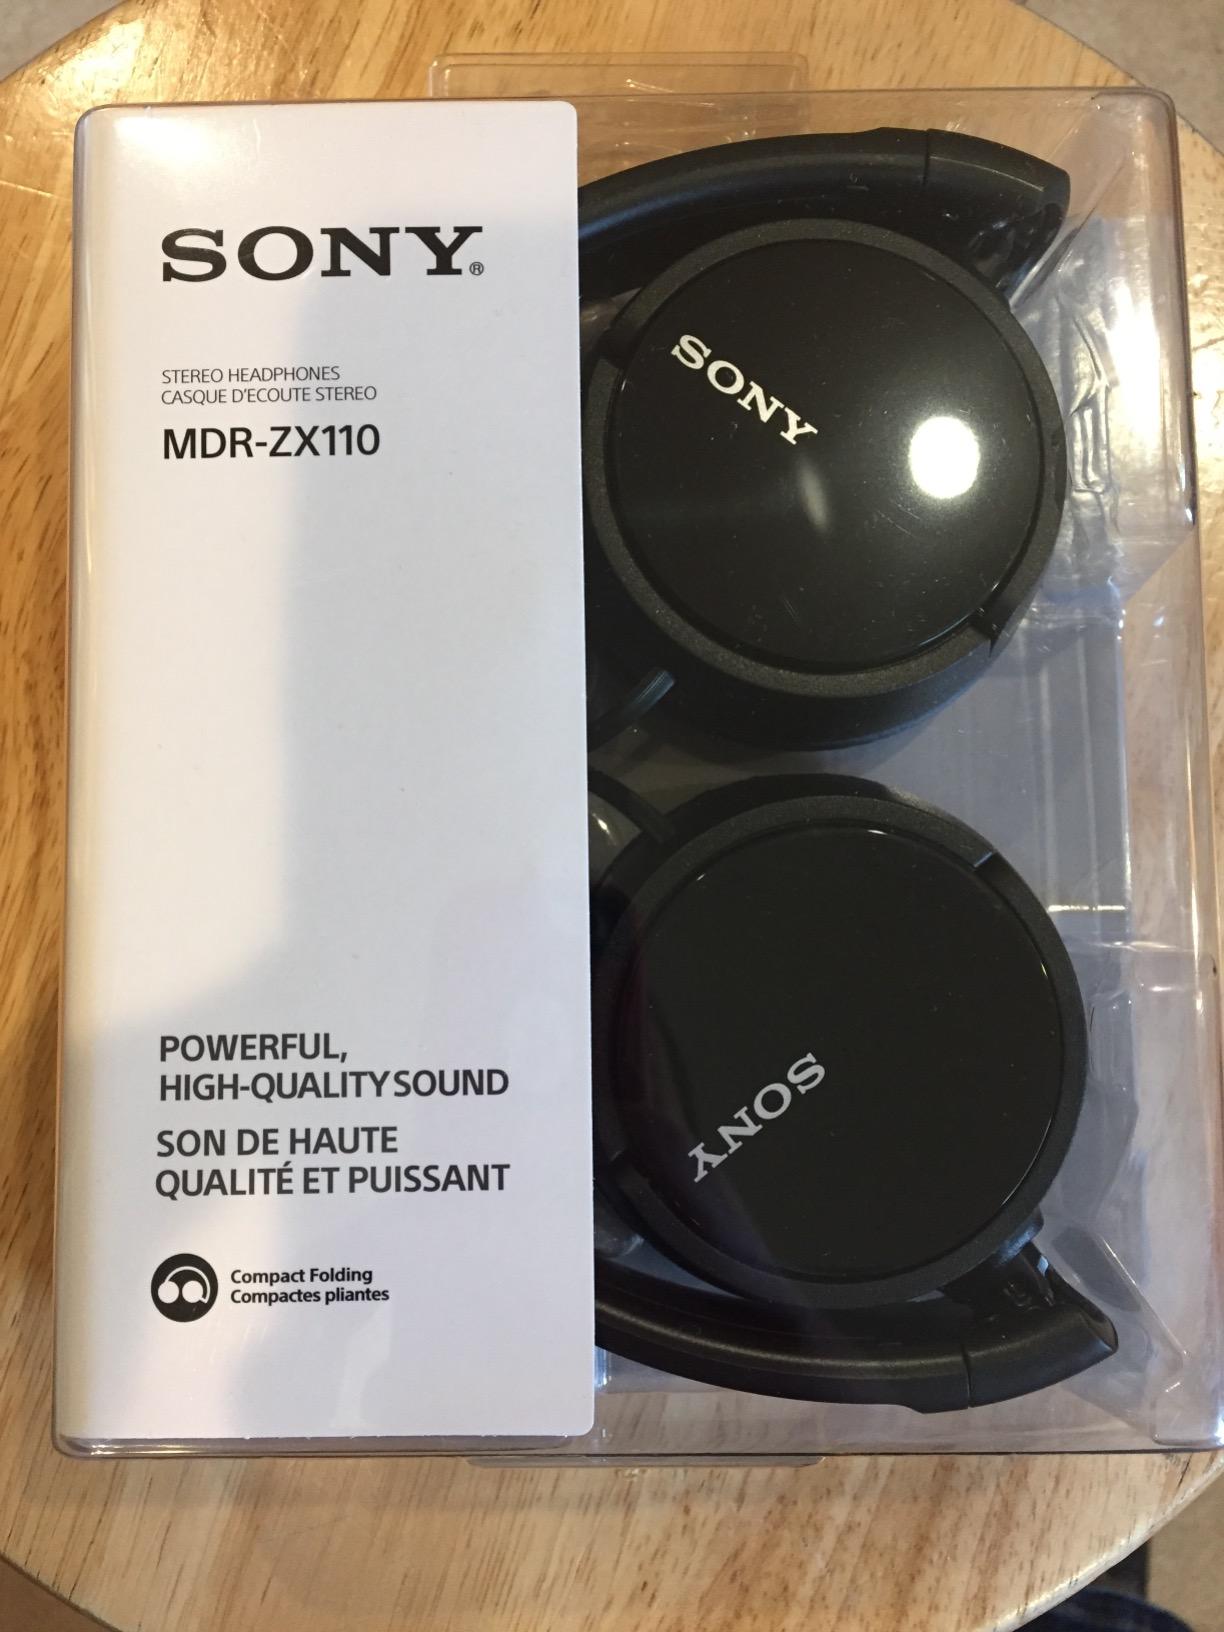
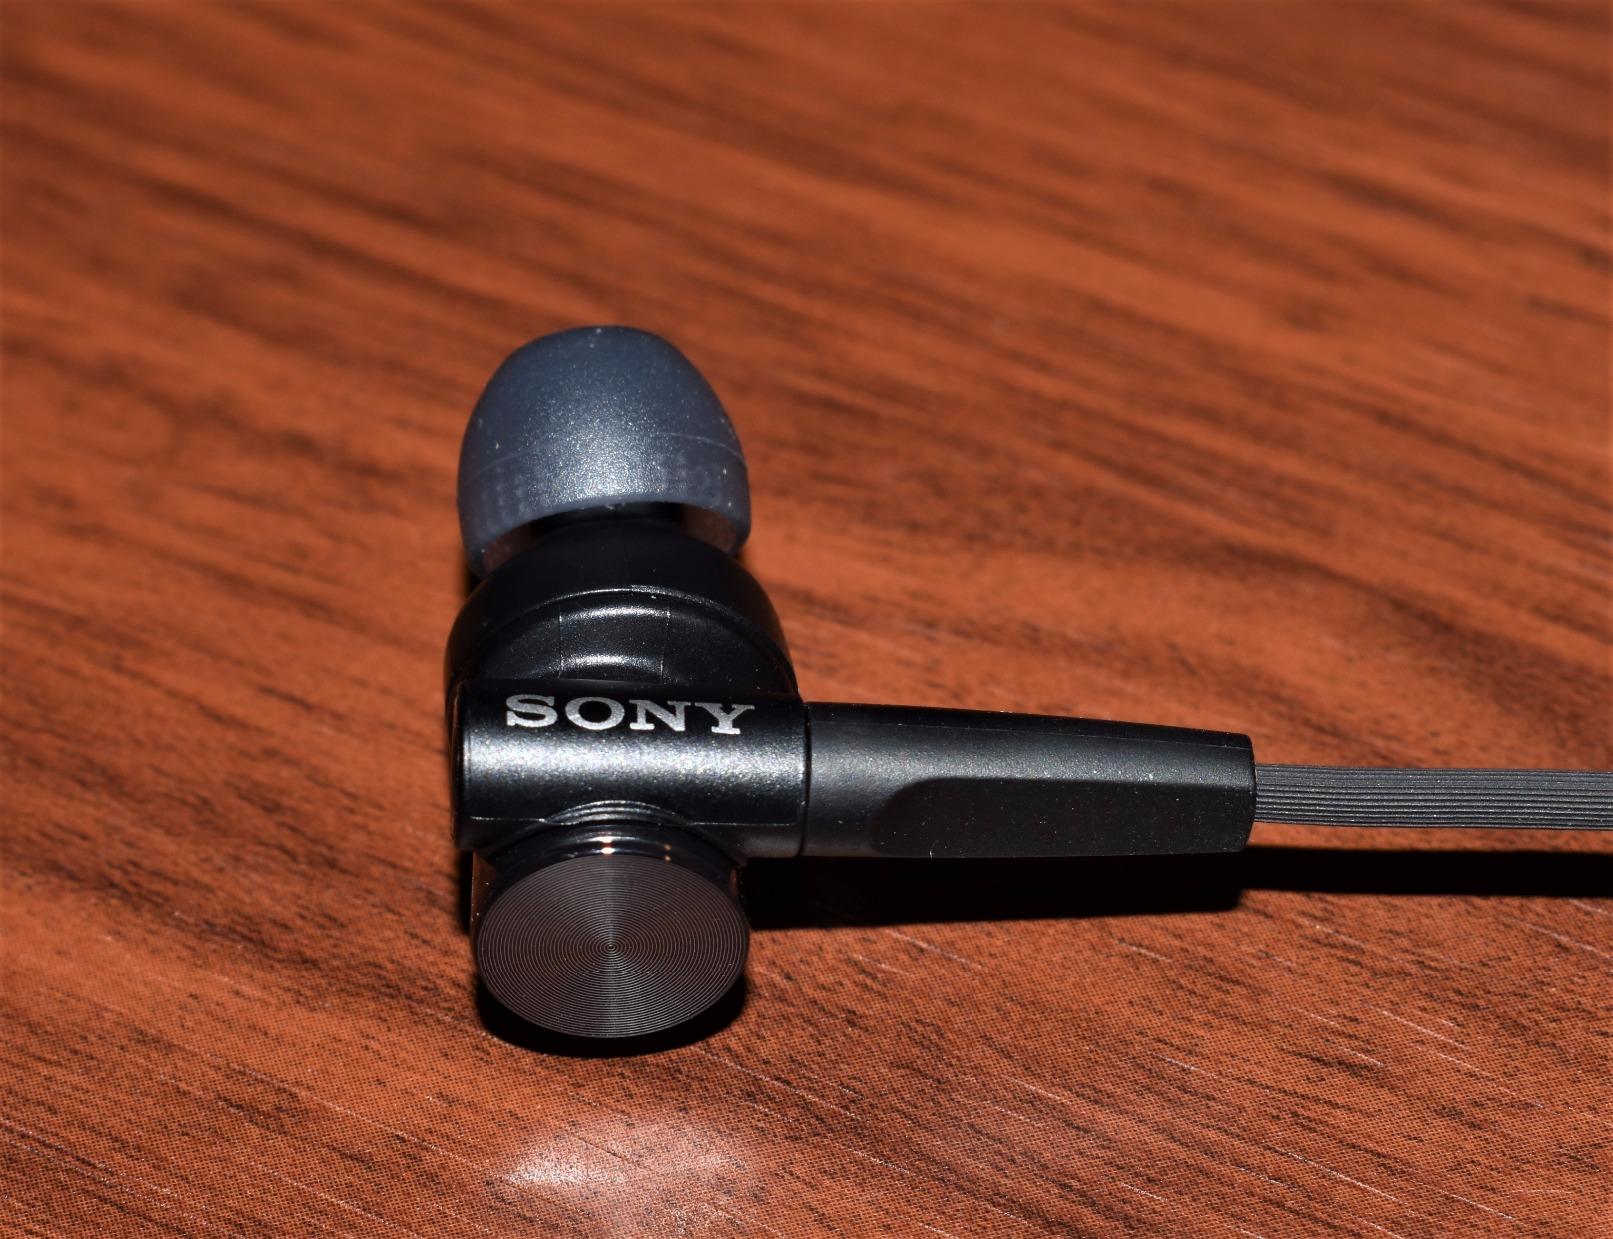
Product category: headphones
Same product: no